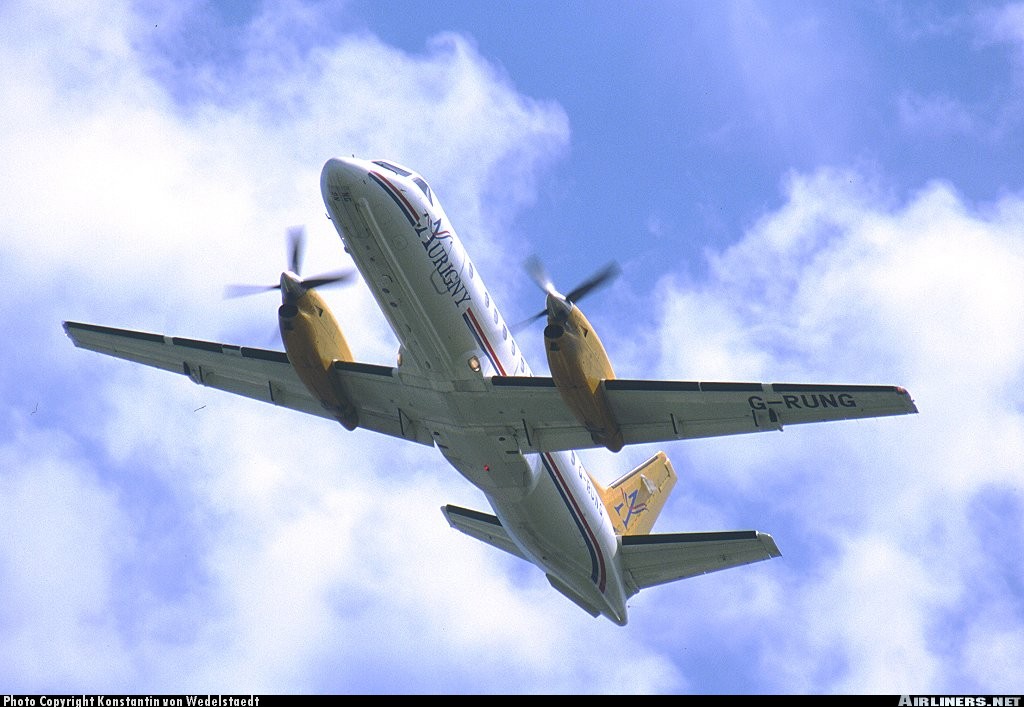
Vehicle type: Planes